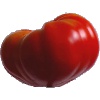
Label: Tomato 3